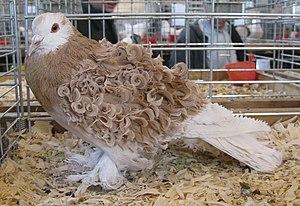
Un pigeon biset (columba livia), de variété frisé grison jaune, au salon de l'agriculture de Paris.
Cette liste de races de pigeons n'est pas exhaustive. Elle recense essentiellement les races de pigeon domestique rencontrées en Europe occidentale.
Le pigeon frisé est une race de pigeon d'ornement issue du pigeon biset, et fruit de plusieurs années d'élevage sélectif. Elle se caractérise par la frisure des plumes sur le bouclier. Cette race existe à tête lisse ou à tête ornée d'une coquille.